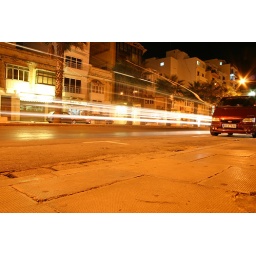
Malta 29-9-2009 - A 30 long exposure on the main coast road in Sliema, produced this.